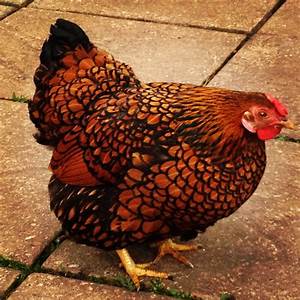
Label: gallina